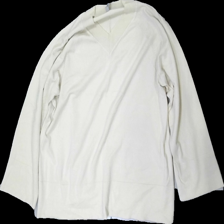
View: front
Type: Sweater
Category: Ladies
Brand: Not in the list
Brand text on label: XLNT
Colors: Beige
Material: 89% viscose, 11% polyester
Cut: Regular, V-collar
Size: L
Season: All
Price range: 50-100
Recommended usage: Export